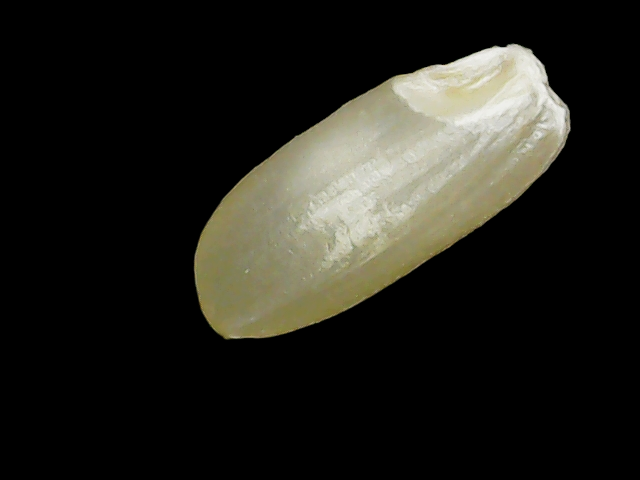
Rice variety: Binadhan10